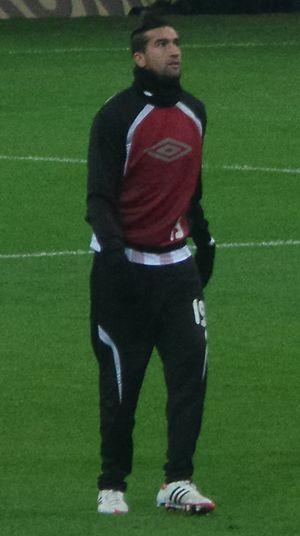
Youssouf Hadji, né le 25 février 1980 à Ifrane Atlas Saghir, province de Guelmim, Maroc, est un footballeur international marocain qui évolue au poste d'attaquant.